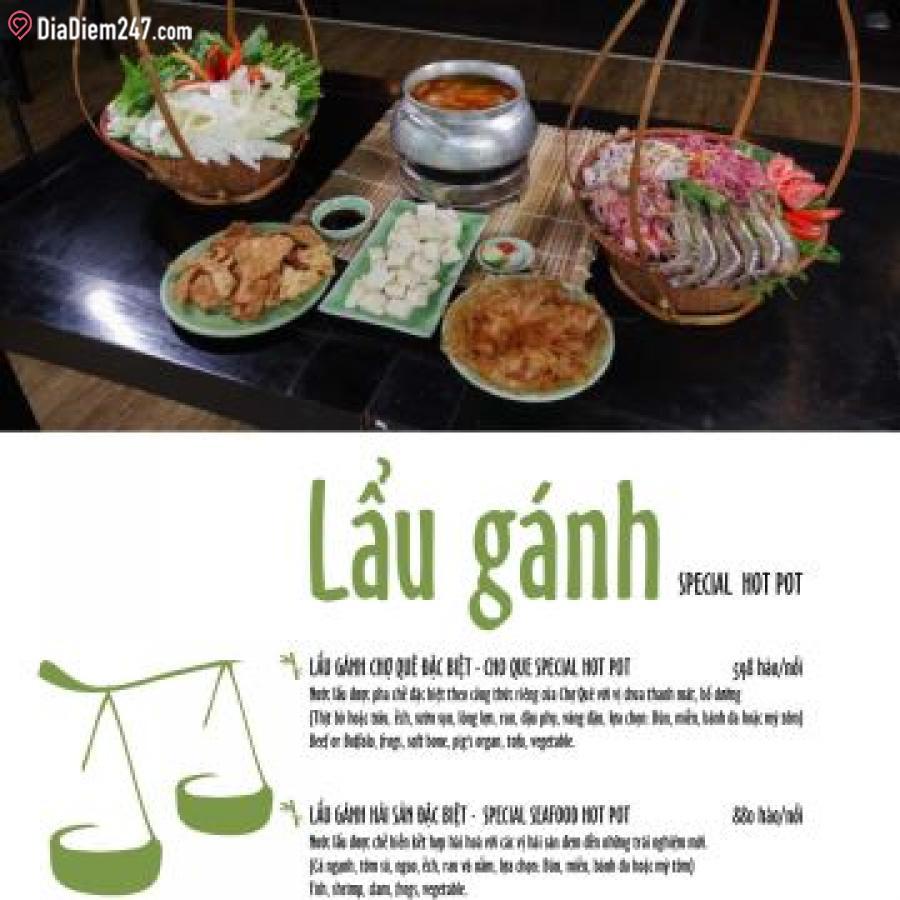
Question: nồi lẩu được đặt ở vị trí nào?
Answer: nồi lẩu được đặt ở giữa hai cái gánh